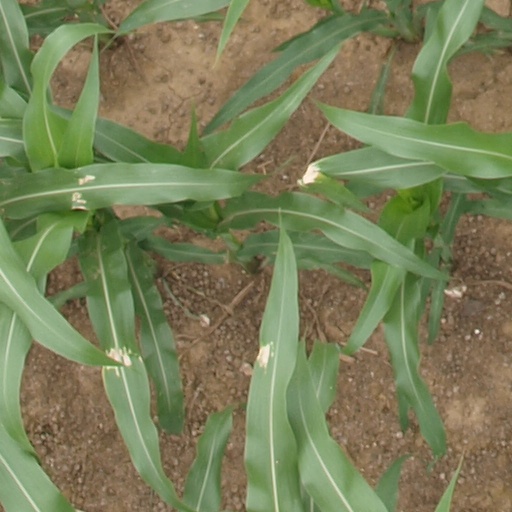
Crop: maize; corn